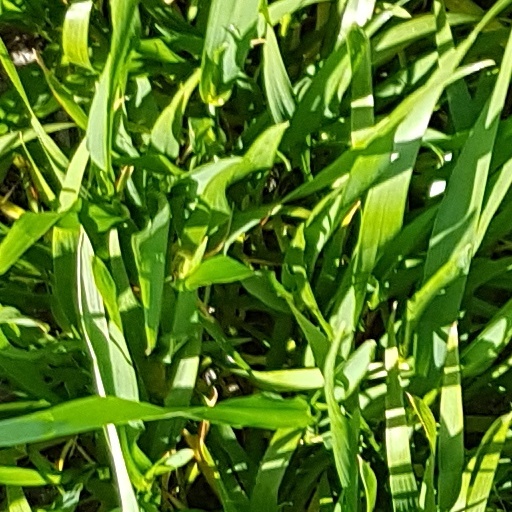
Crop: wheat